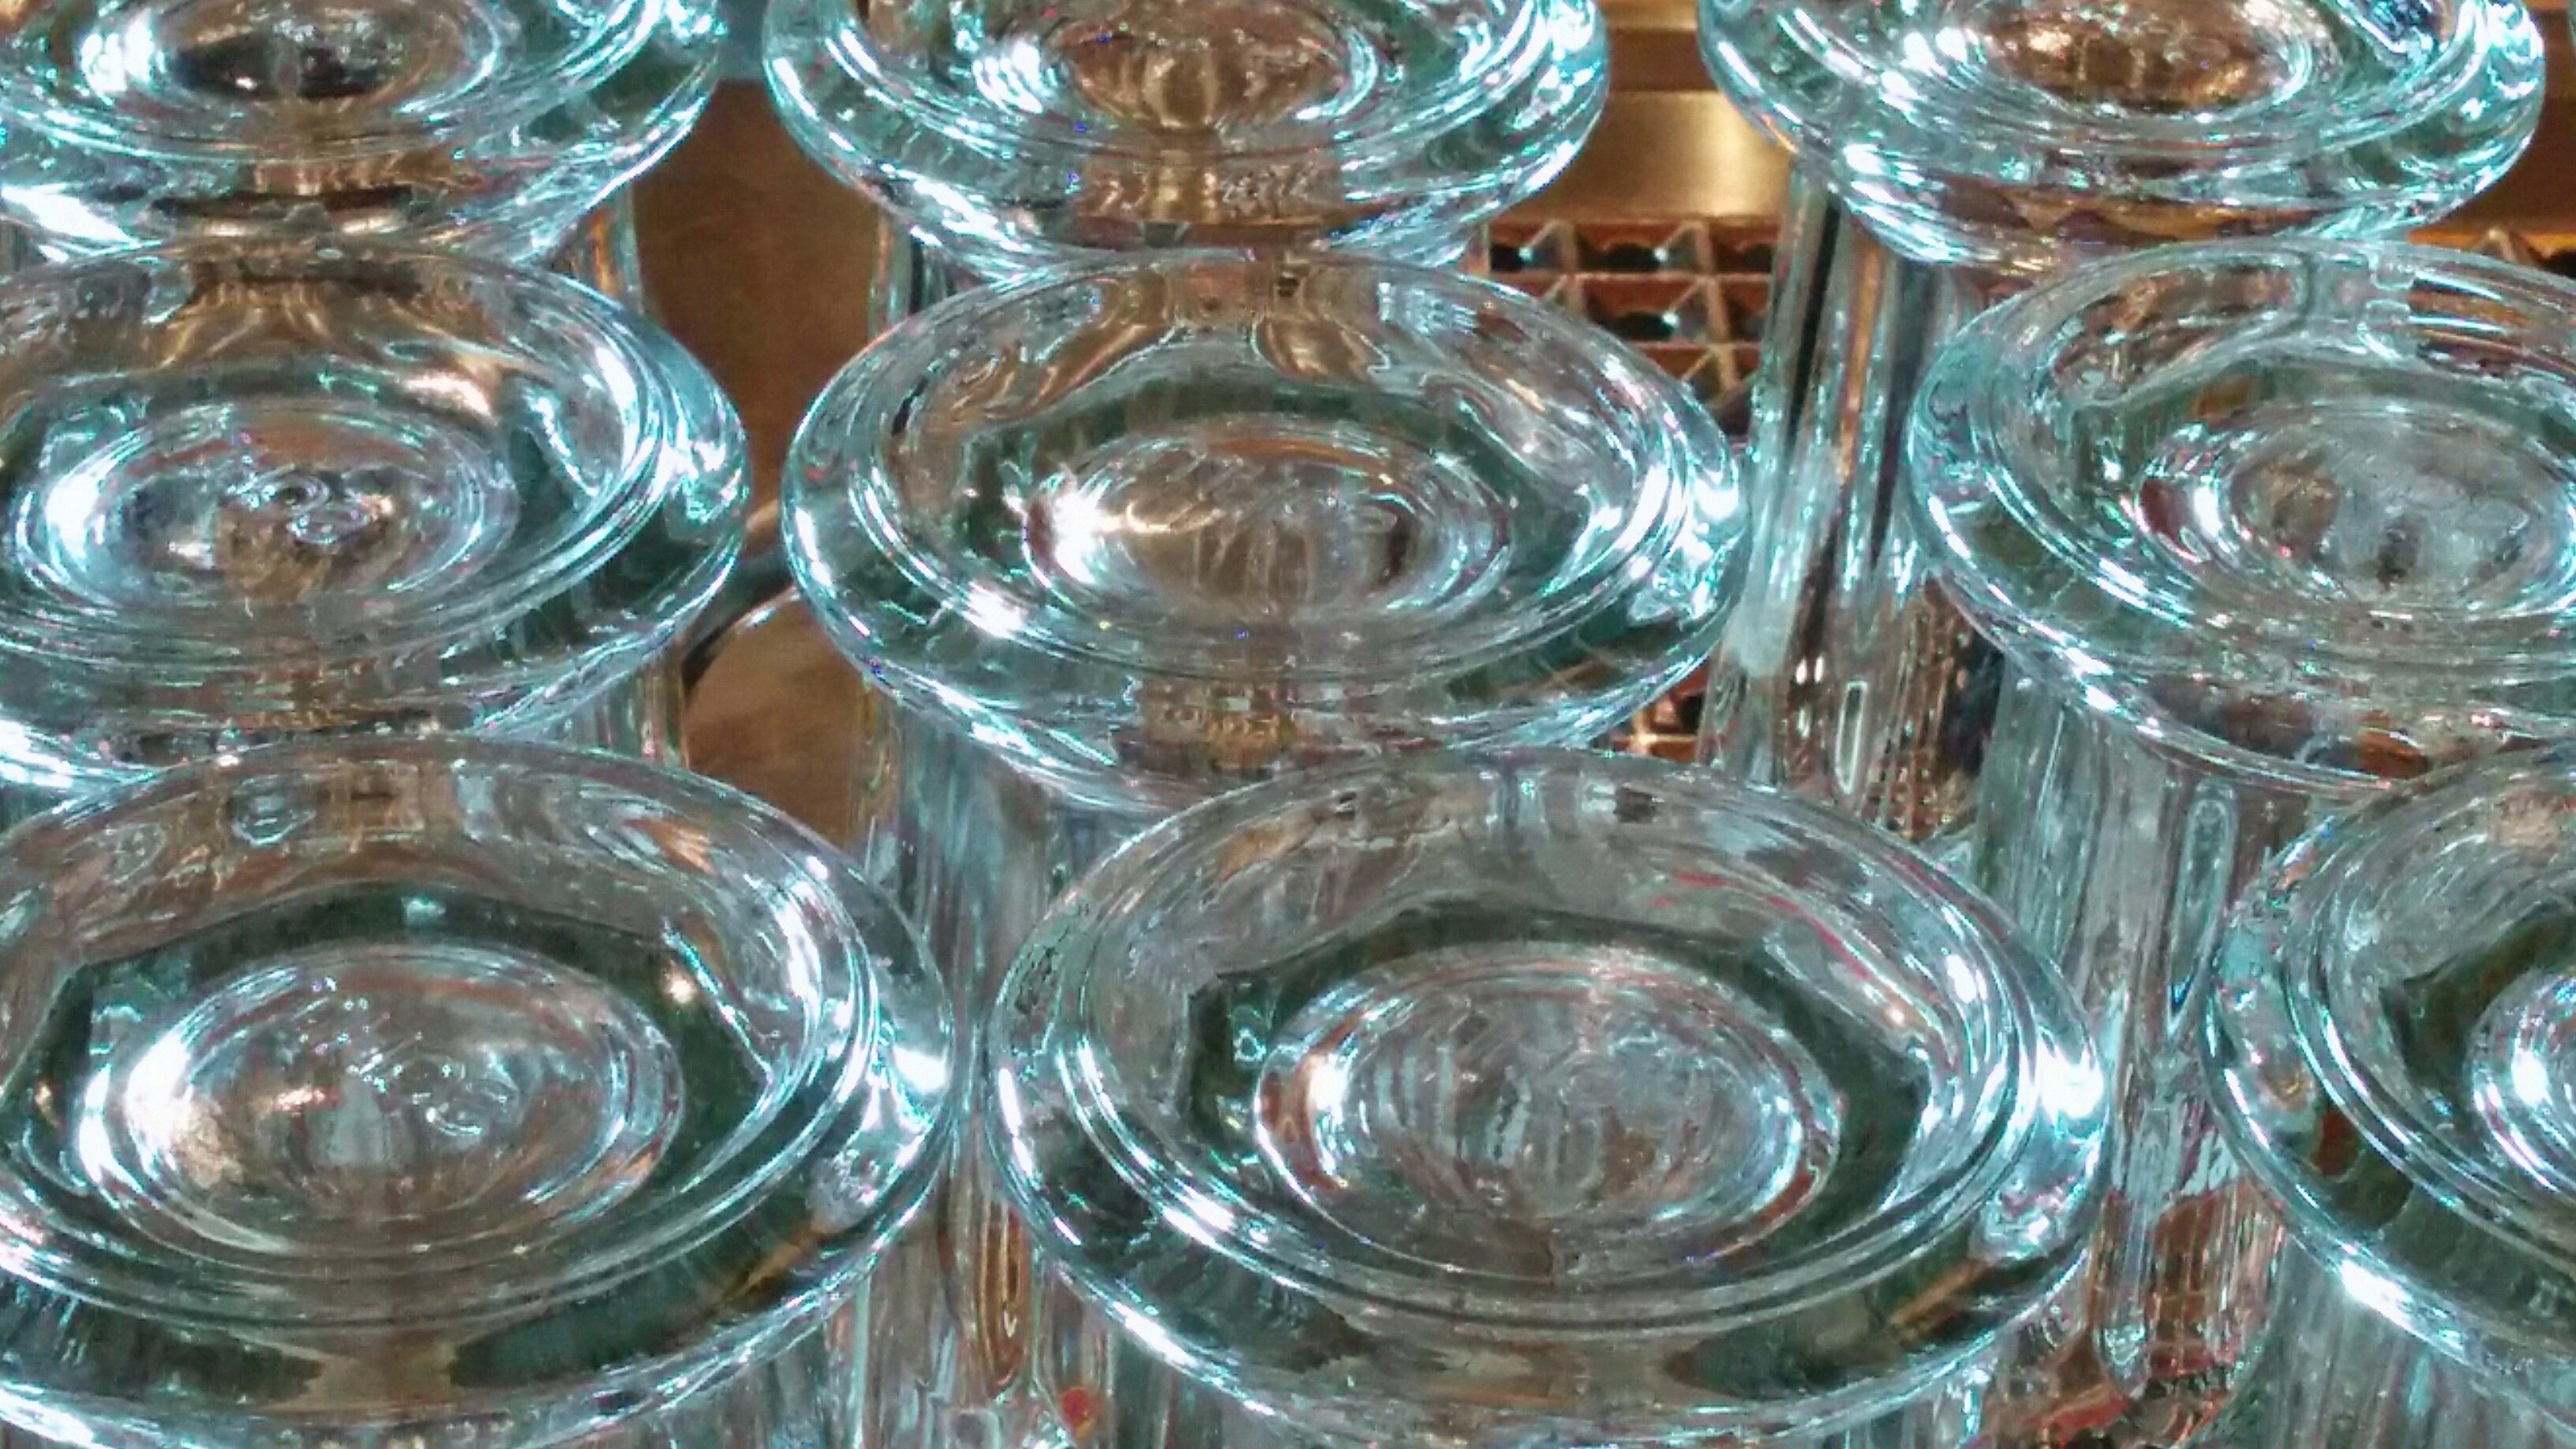
glass, restaurant, counter, vase, drink, bottle, tableware, beer, glass bottle, mason jar, wine glass, bistro, glasses, local, inn, stemware, drinkware